Langley Research Center

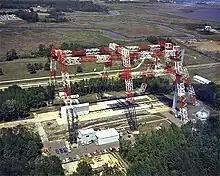
Gantry used in lunar landing training as well as testing of land-based landings of the Orion spacecraft

LaRC also houses a large collection of various inexpensive plastic reformation machines. These machines are used in the freeform fabrication department for faster timing, better precision, and larger quantities of low-cost toys, model, and industrial plastic parts. The fabrication of plastic parts is similar to the EBF³ process but with a thin, grated heating element as its melting apparatus. Both are run by CAD data and deal with various freeform fabrication of raw materials.